Financial Services Union

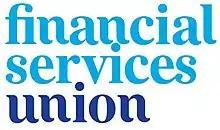

The Financial Services Union (FSU) is a trade union representing staff in the finance sector in the Republic of Ireland, Northern Ireland, and those employed by Irish financial institutions in Great Britain and overseas.